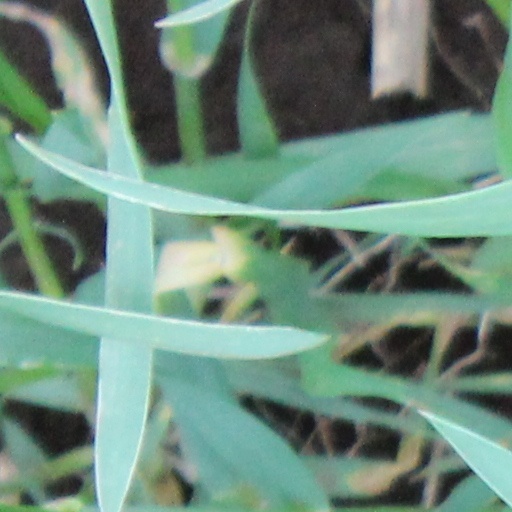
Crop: wheat